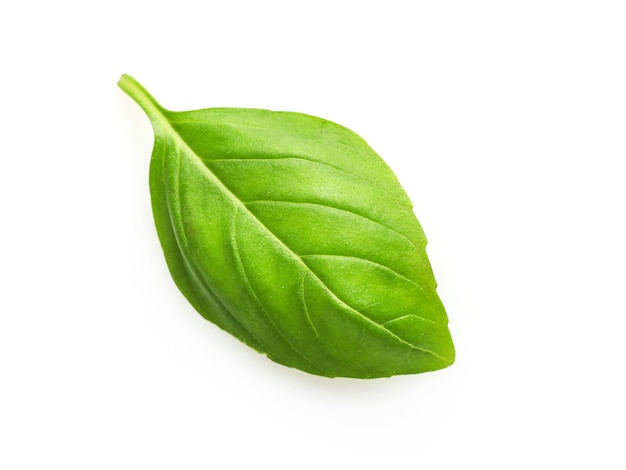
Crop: unknown
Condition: basil